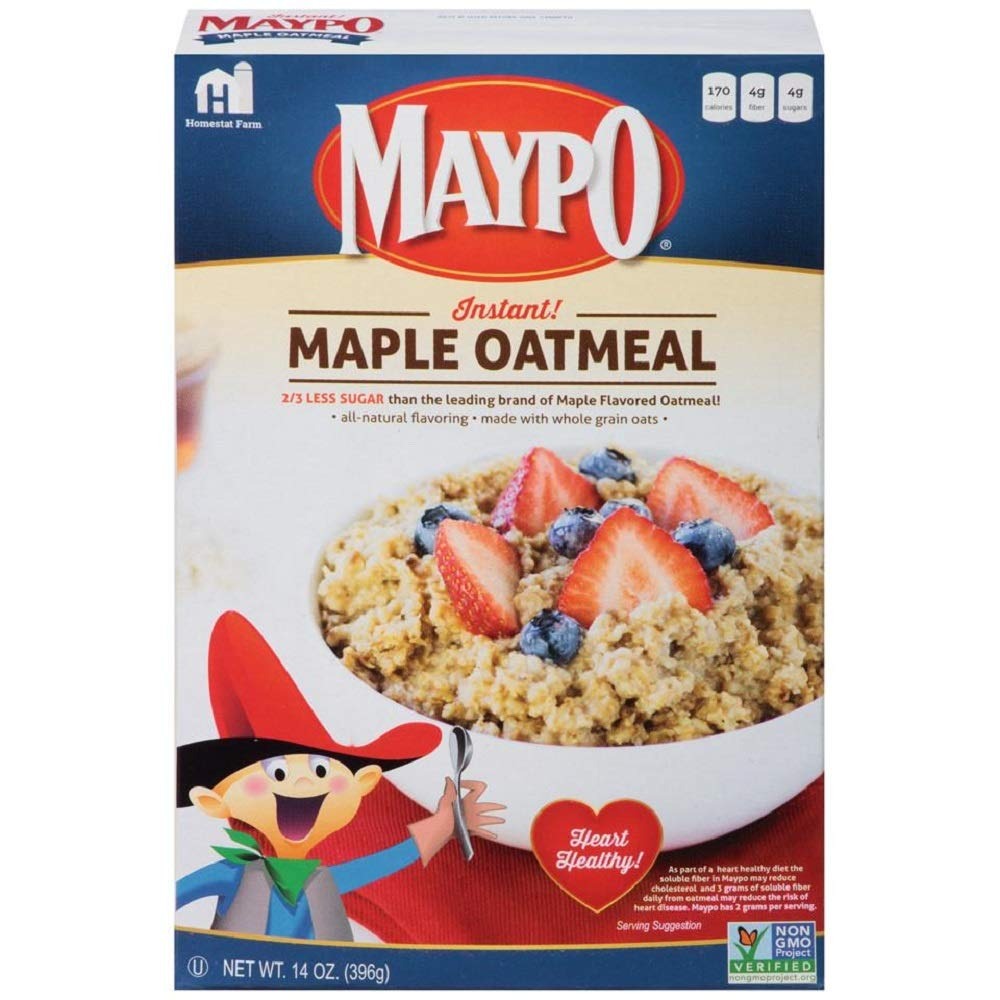
Item Name: Maypo Oatmeal Inst Maple, 14 OZ (Pack of 6)
Bullet Point 1: olic acid may reduce the risk of neural tube defects in pregnancy
Bullet Point 2: Item Package Length: 13.97cm
Bullet Point 3: Item Package Width: 19.304cm
Bullet Point 4: Item Package Height: 26.162cm
Value: 84.0
Unit: Ounce

Price: 9.37